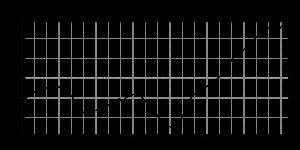
La France connaît un fort taux de chômage depuis les années 1970, bien que les chiffres du chômage aient commencé à augmenter dès les années 1940. Le chômage existait auparavant, mais son faible niveau n’en faisait pas un élément important des débats de société et de la vie économique du pays.